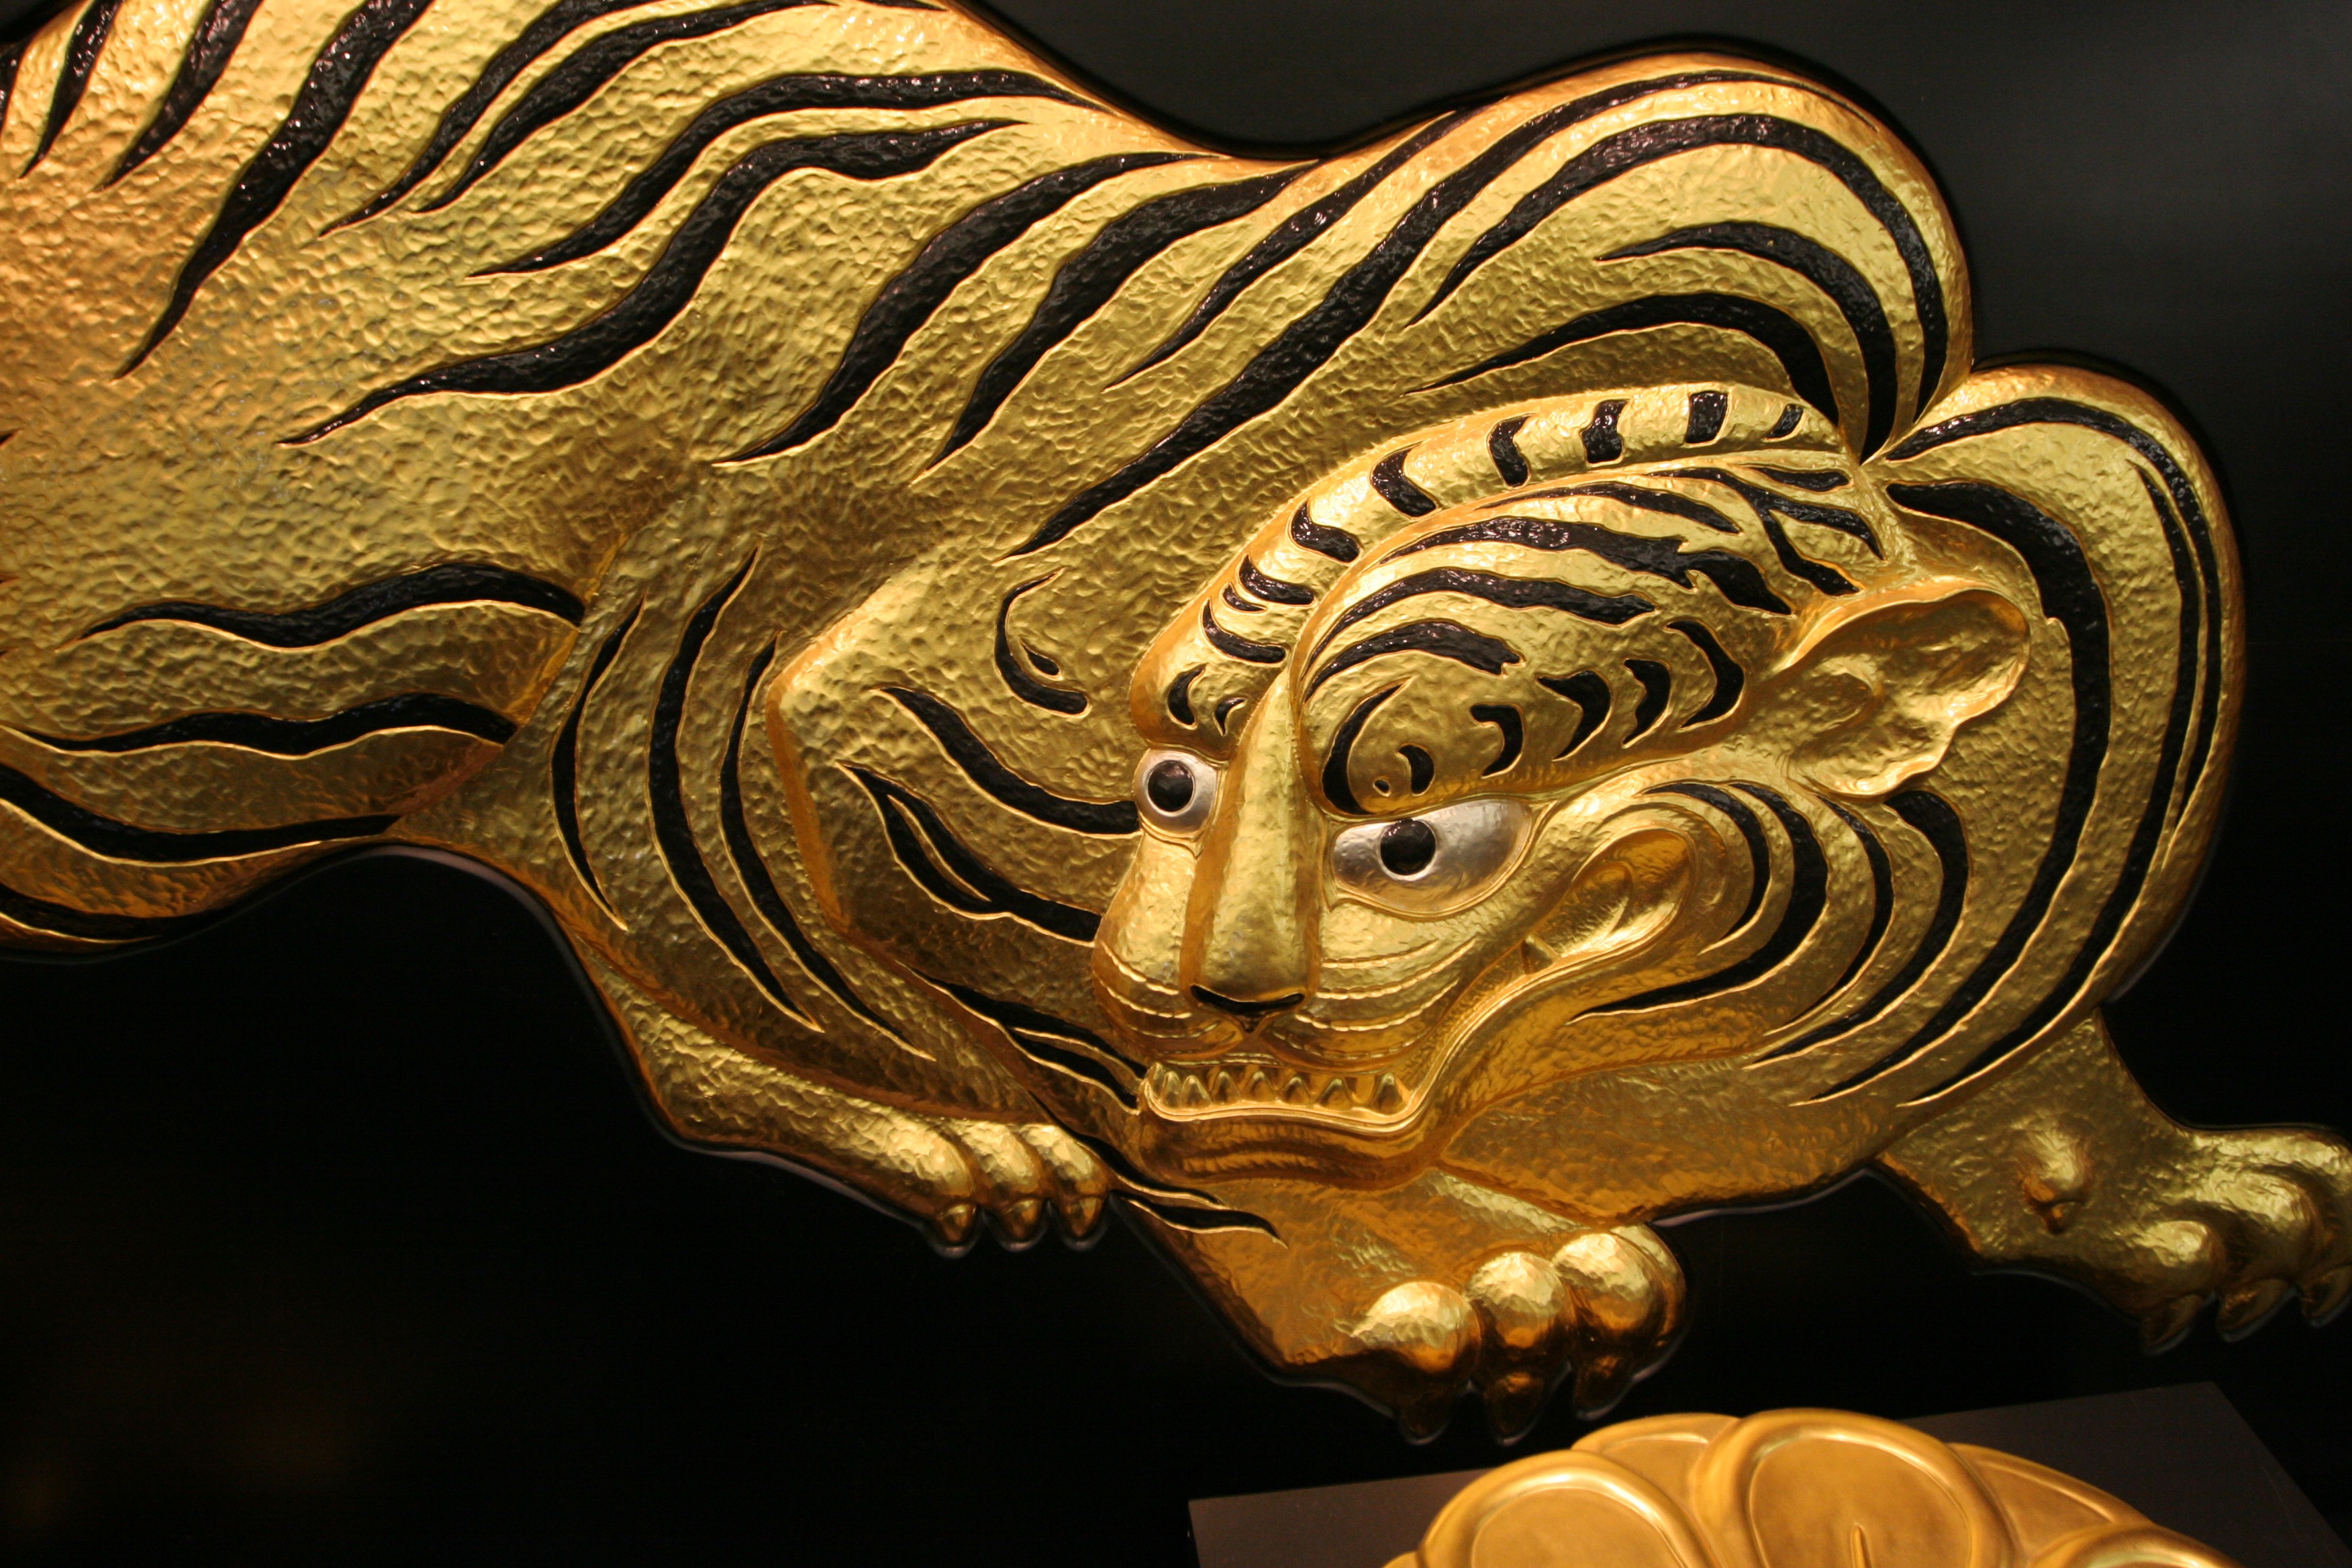
statue, japan, sculpture, art, gold, temple, tiger, head, osaka, culture, history, carving, serpent, mythology